Mini Hatch

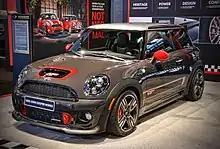
2013 Mini John Cooper Works GP shown at the LA Auto Show on 5 December 2012

The Mini John Cooper Works GP is a limited-edition model run of 2000 units. The GP is a fast road and track focused performance edition, and a celebration before the new Mini variant arrives.